Raja Ram Mohan Roy

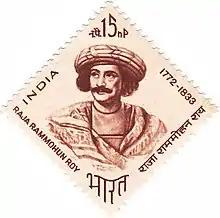
Ram Mohan Roy on a 1964 stamp of India.

The religious reforms of Roy contained in some beliefs of the Brahmo Samaj expounded by Rajnarayan Basu are: